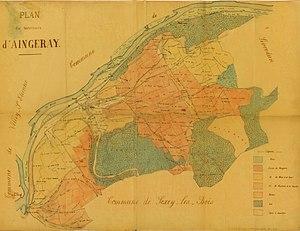
carte de la commune d'aingeray.
Aingeray est une commune française située dans le département de Meurthe-et-Moselle, village de Lorraine en région Grand Est.